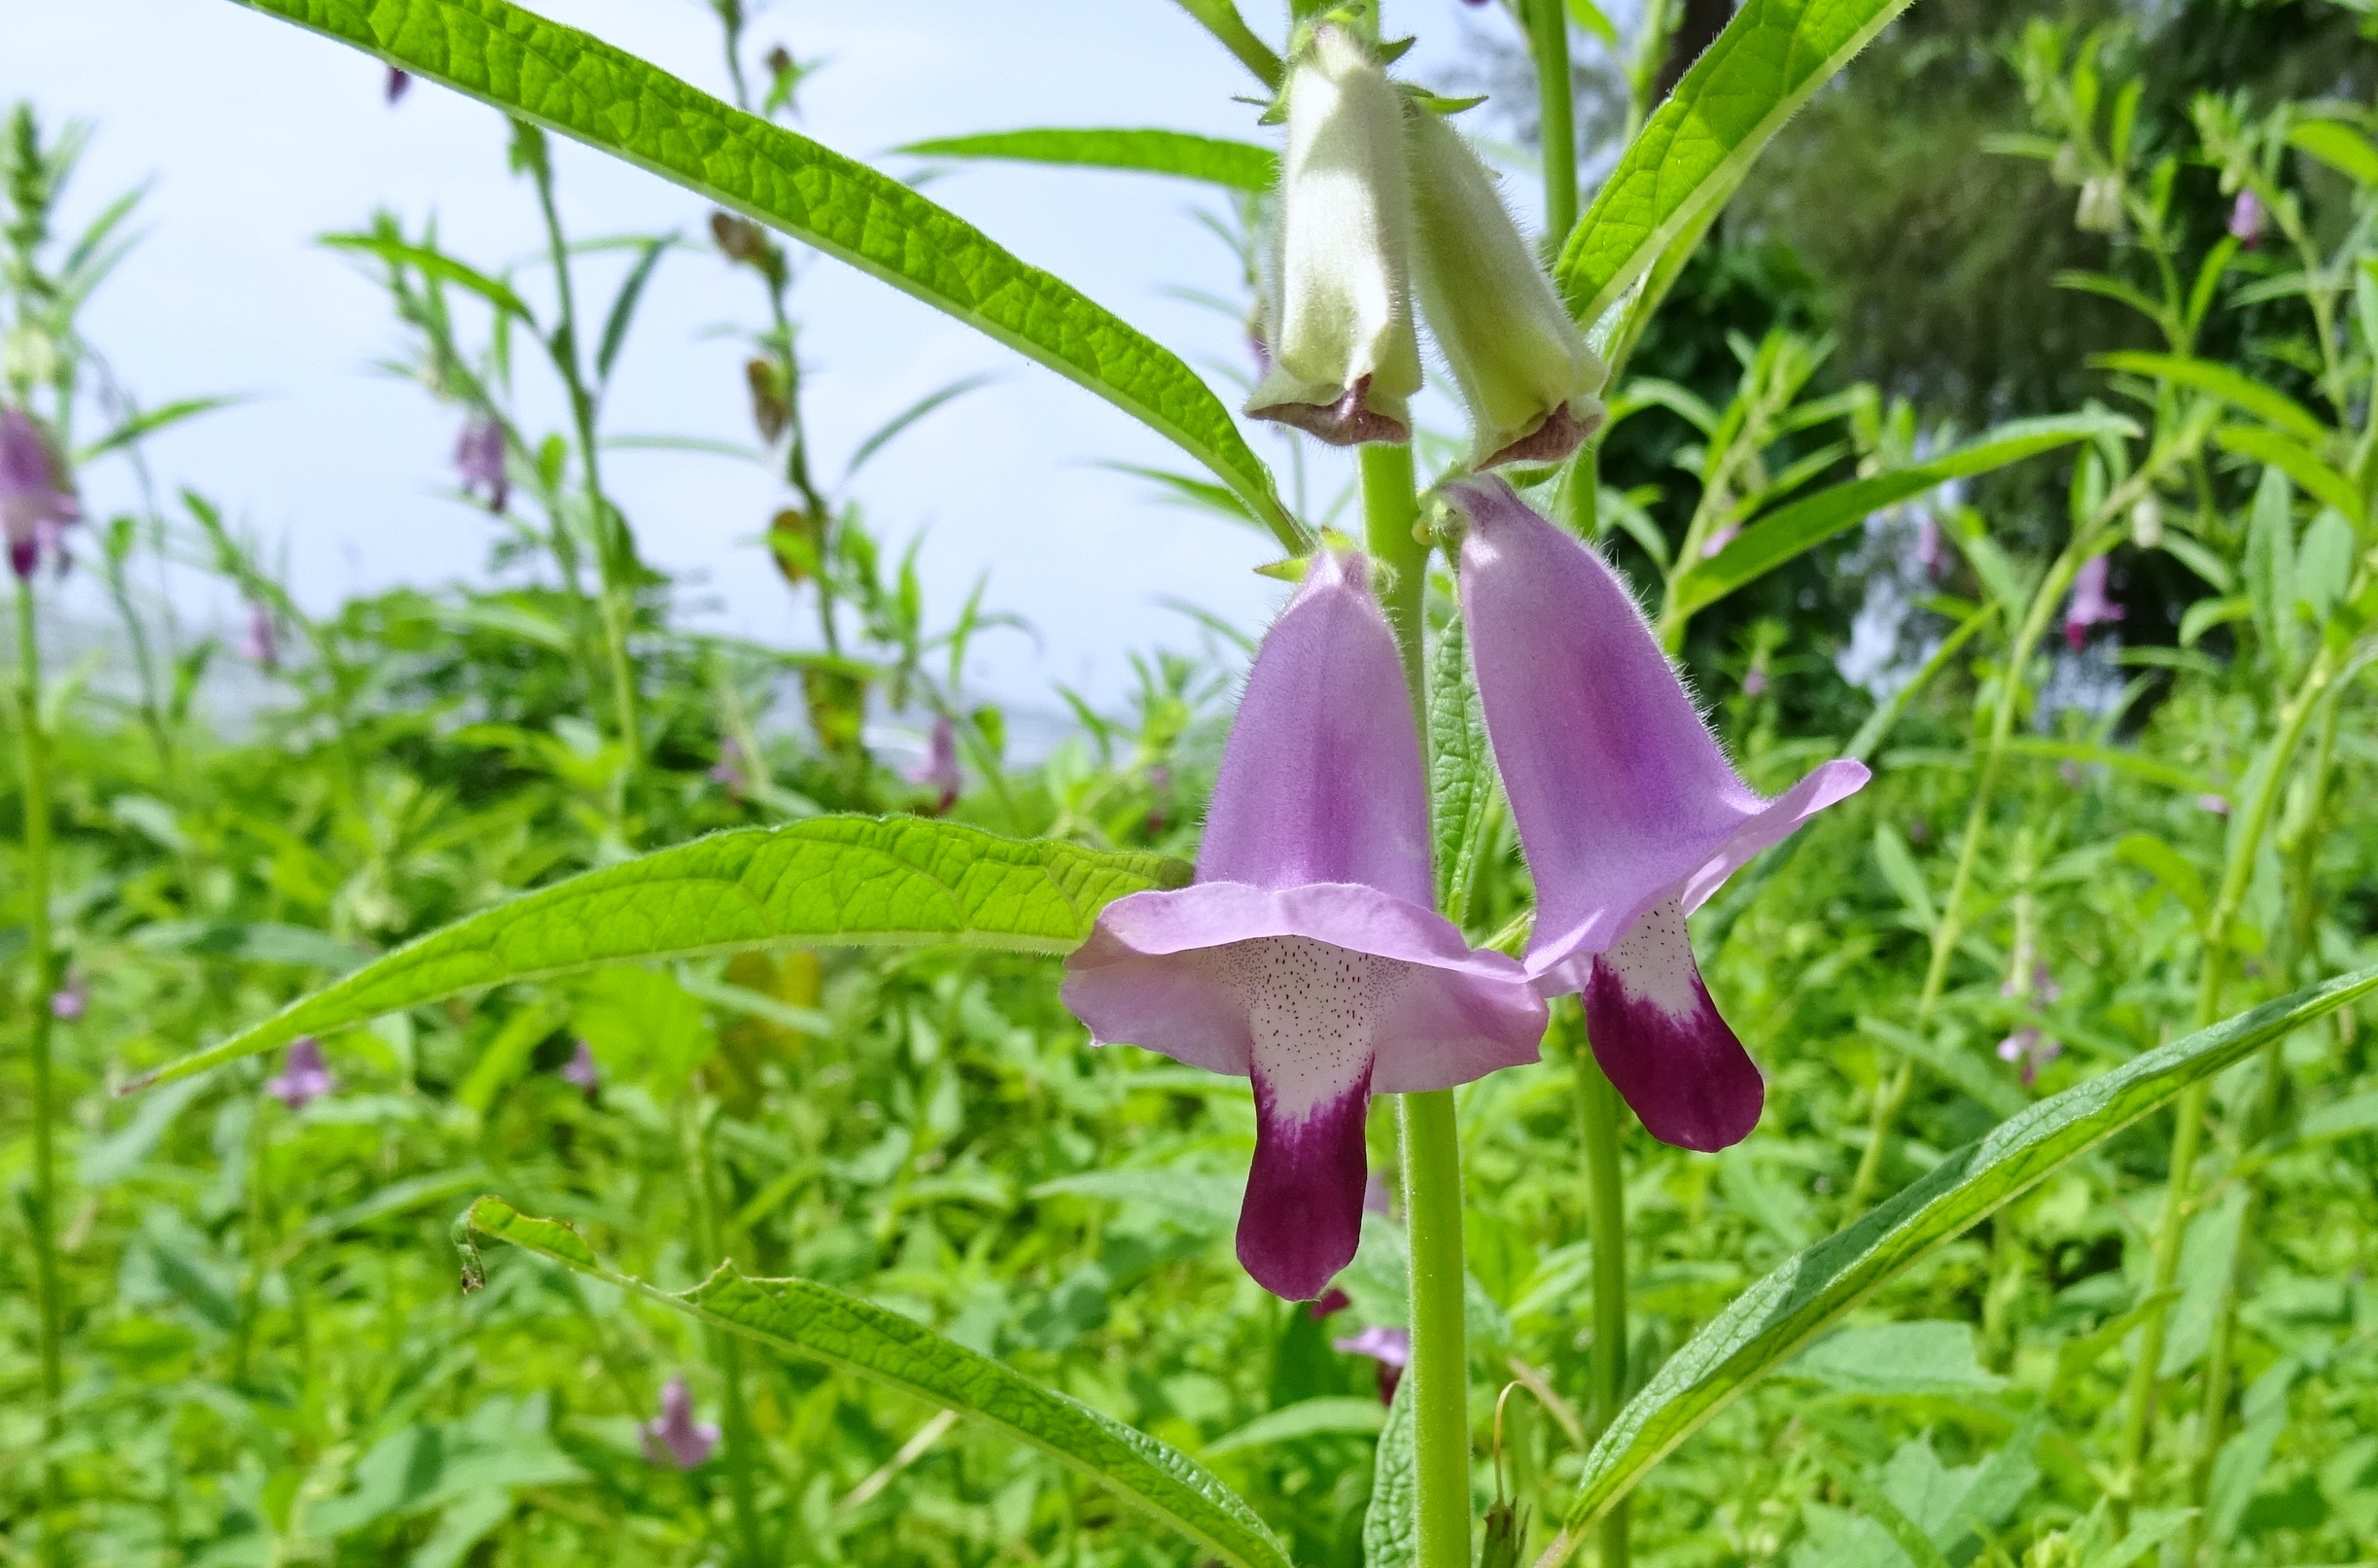
plant, meadow, flower, purple, wild, botany, flora, wildflower, india, sesame, karnataka, flowering plant, karwar, safed til, tilam, sesamum indicum, pedaliaceae, sesamum orientale, sesamum mulayanum, bellflower family, land plant